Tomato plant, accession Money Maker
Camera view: tilt-top (135 deg); turntable rotation: 0 degrees
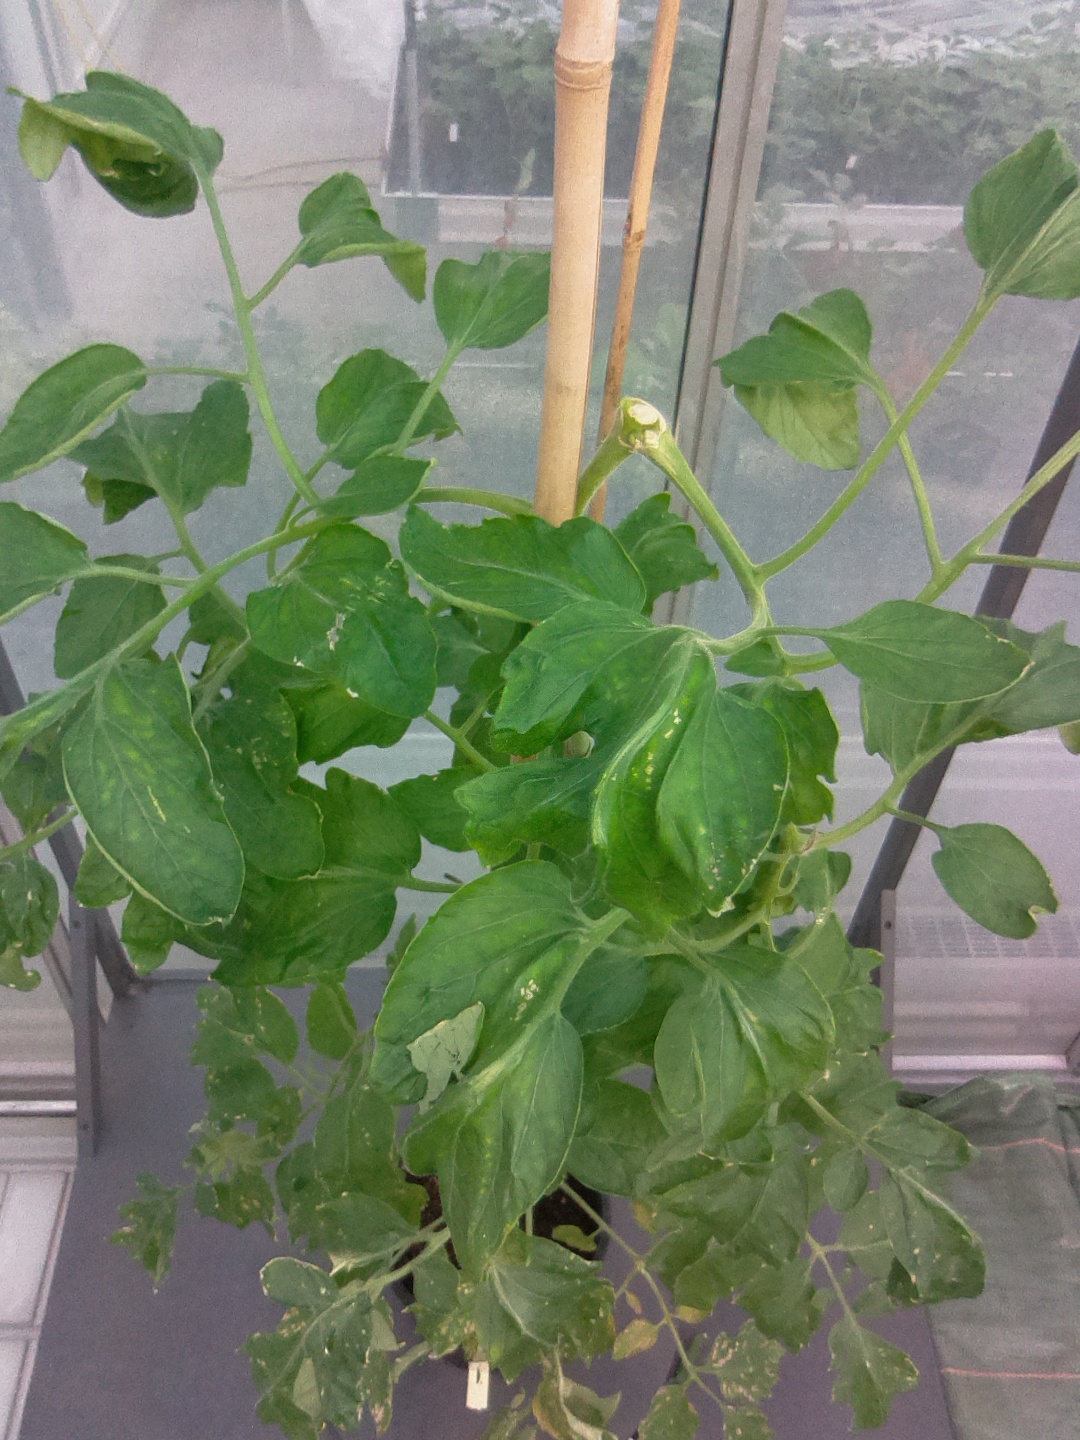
BBCH growth stage 29: 90%-100% Side shoots formed